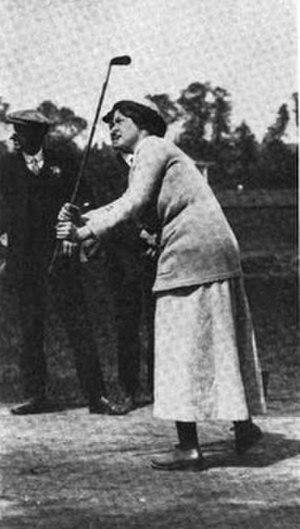
Mabel Harrison est une golfeuse irlandaise, gagnante du Irish Ladies 'Close Championship en 1910, 1911 et 1912. Certaines publications l'appellent par erreur Mary Harrison.